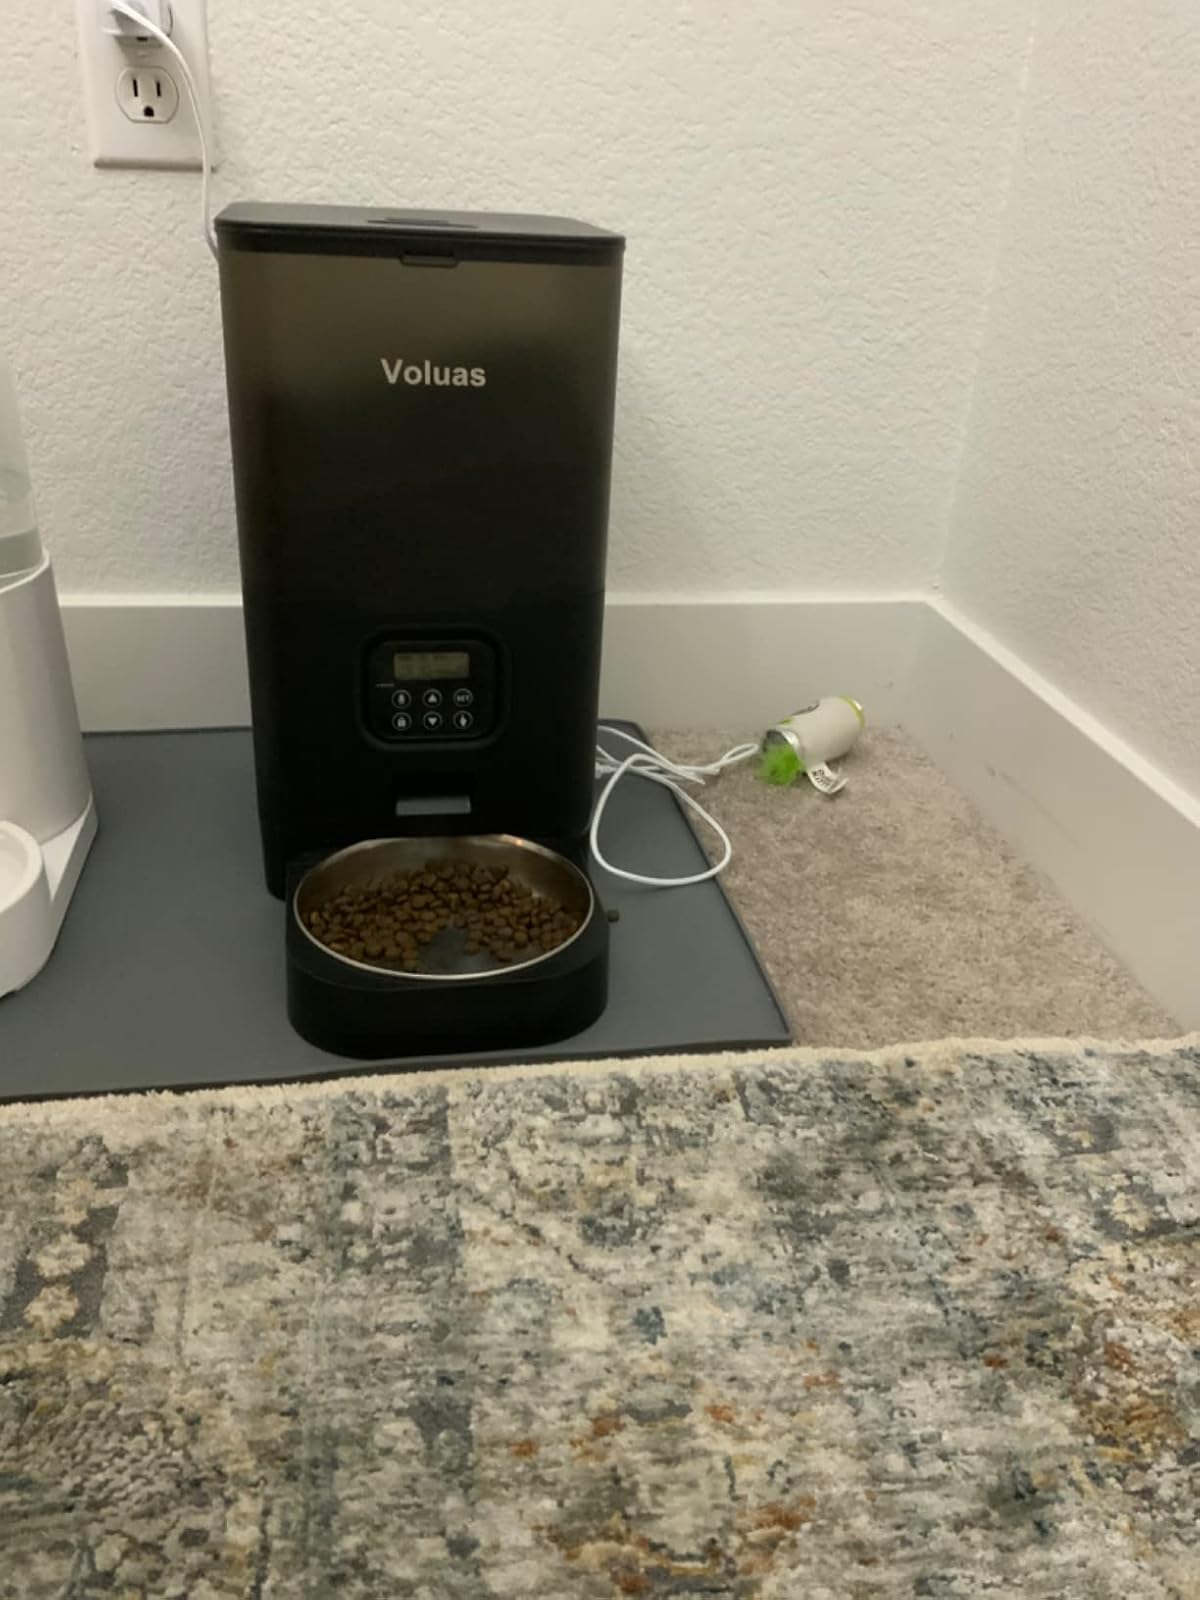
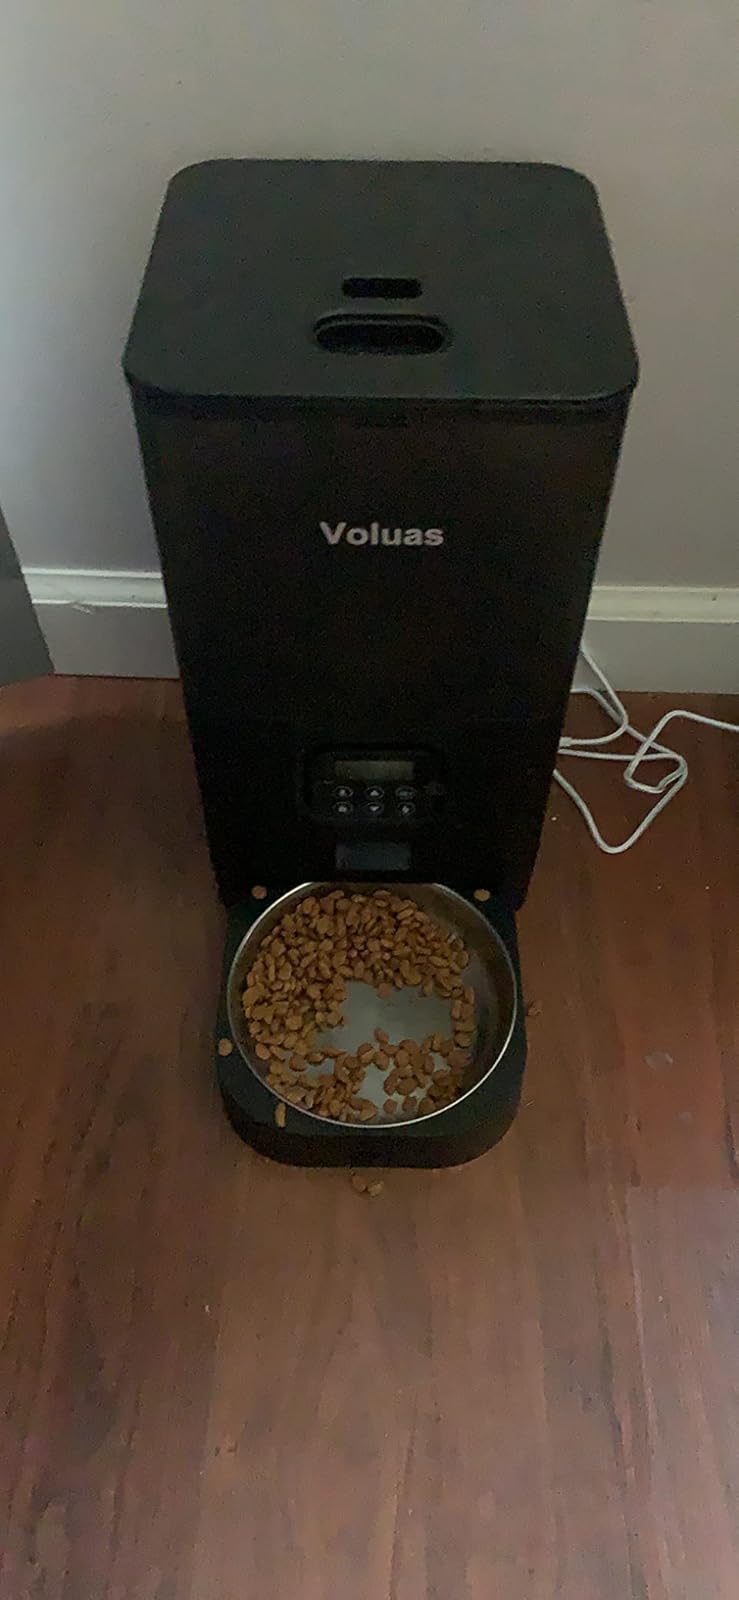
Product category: items_feeder
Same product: yes